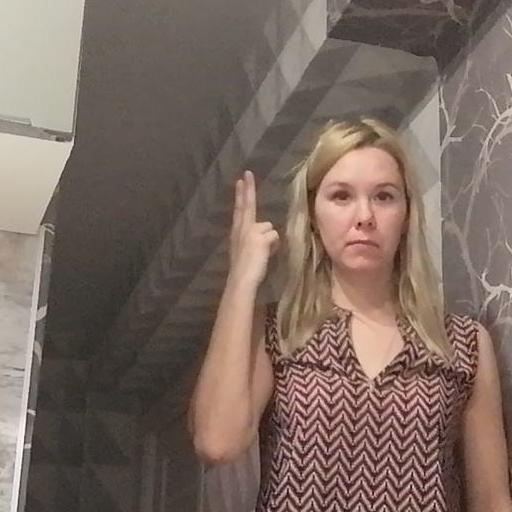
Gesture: two_up_inverted